Millennium Park

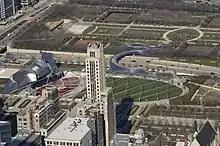
Pritzker Pavilion and BP Bridge in Millennium Park, with Daley Bicentennial Plaza behind, seen from Willis Tower in 2007

Millennium Park is a portion of the Grant Park, known as the "front lawn" of downtown Chicago, and has four major artistic highlights: the Jay Pritzker Pavilion, "Cloud Gate", the "Crown Fountain", and the Lurie Garden. Millennium Park is successful as a public art venue in part due to the grand scale of each piece and the open spaces for display. A showcase for postmodern architecture, it also features the McCormick Tribune Ice Skating Rink, the BP Pedestrian Bridge, the Joan W. and Irving B. Harris Theater for Music and Dance, Wrigley Square, the McDonald's Cycle Center, the Exelon Pavilions, the AT&T Plaza, the Boeing Galleries, the Chase Promenade, and the Nichols Bridgeway.